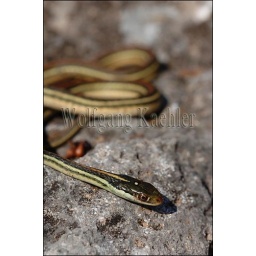
Usa, texas, hill country near hunt, western ribbon snake, garter snake, on rock